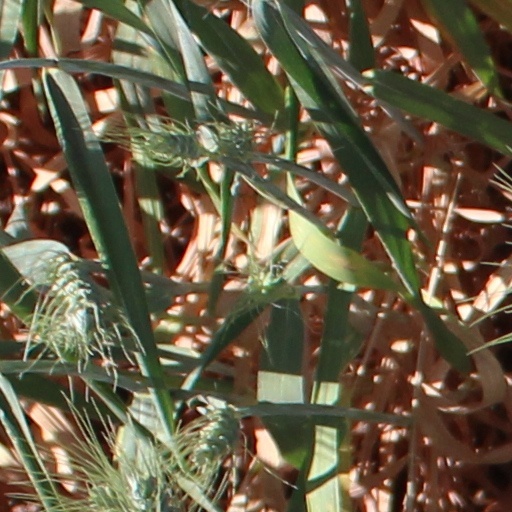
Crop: wheat